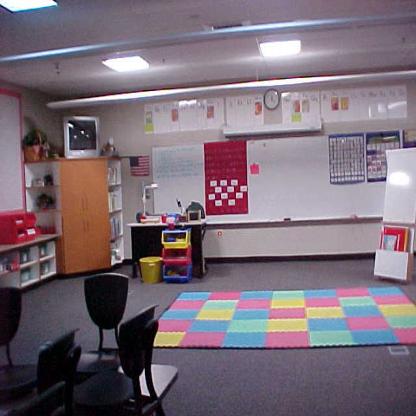
Scene: Indoor